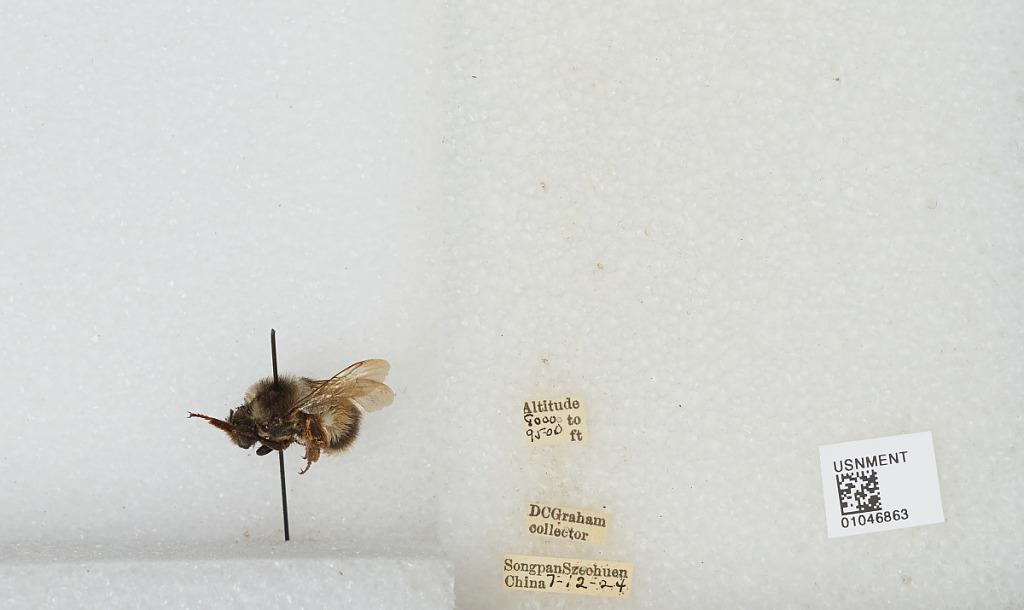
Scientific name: Bombus sp.
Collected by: D. Graham
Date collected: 1924-7-12
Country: China
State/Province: Sichuan
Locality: Songpan